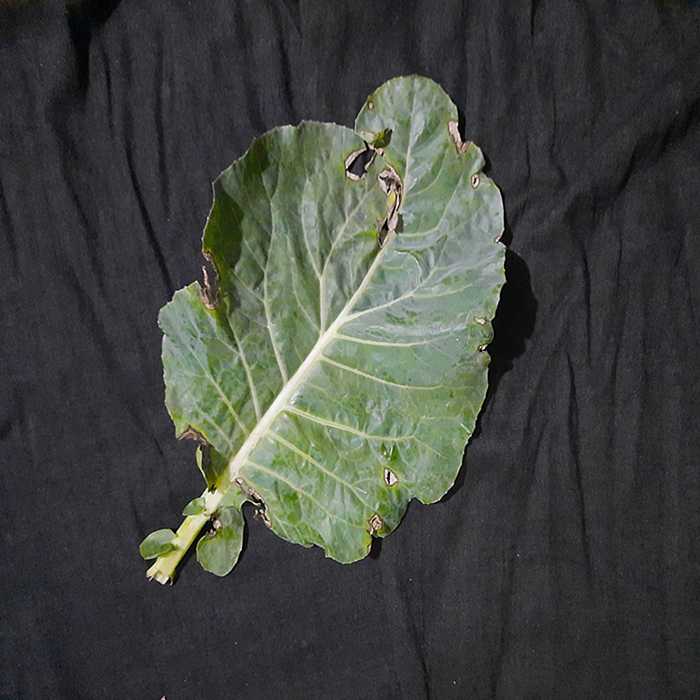
Plant: Cauliflower
Label: Downy mildew